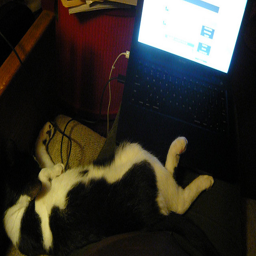
A cat is laying partially on a turned on laptop.
A cat laying in front of a laptop.
A cat laying down near a laptop computer.
A cute cat laying down near a monitor.
The cat is lying down in front of the computer.